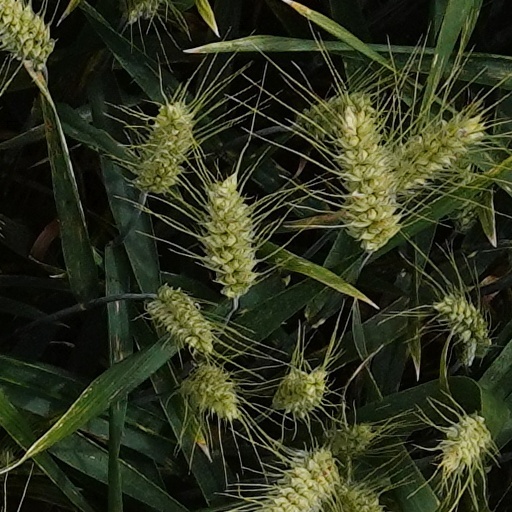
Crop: wheat